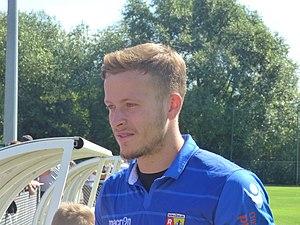
Valentin Belon lors d'un entraînement public du Racing Club de Lens, le 2 août 2018, au Centre technique et sportif de La Gaillette à Avion.